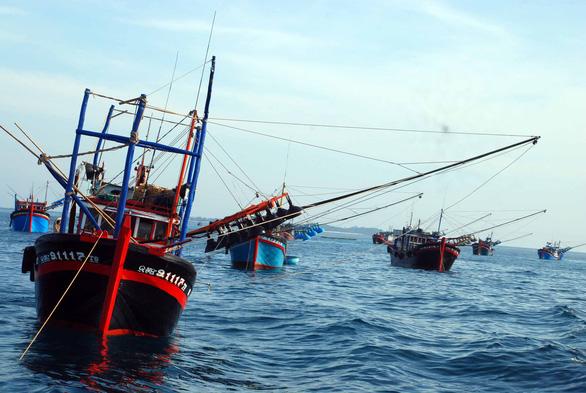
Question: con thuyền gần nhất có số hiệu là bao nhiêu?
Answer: con thuyền gần nhất có số hiệu là 91 117